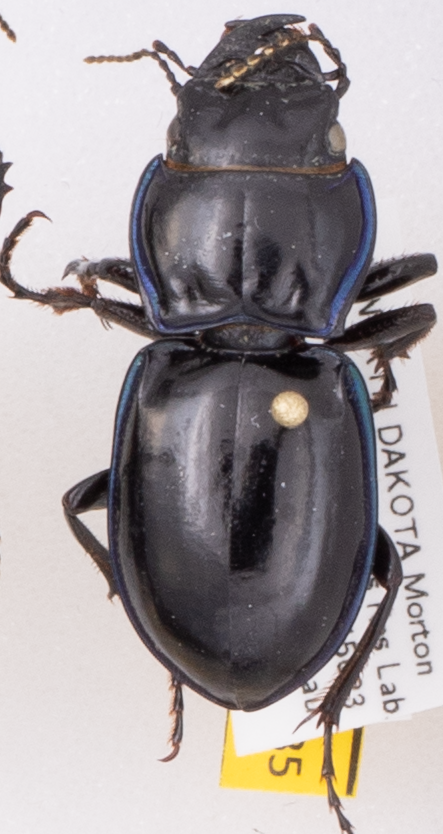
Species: Pasimachus elongatus
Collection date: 2019-08-06
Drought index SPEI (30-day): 0.362
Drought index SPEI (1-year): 1.13
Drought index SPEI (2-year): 1.082